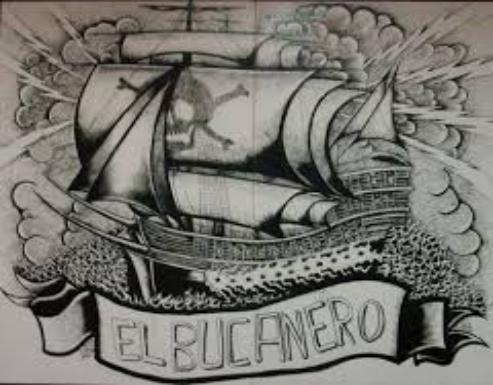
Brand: Bucanero
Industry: Food